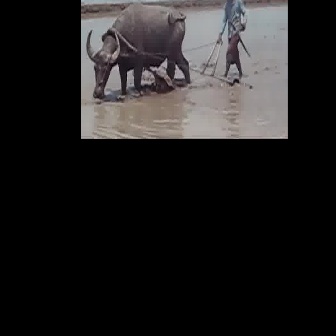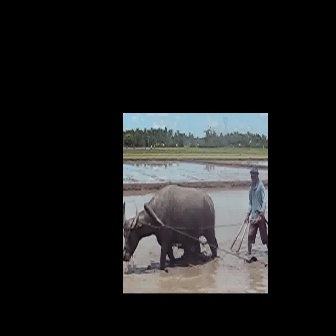
  Please identify the target specified by the bounding box [85,1,191,108] in the first image and locate it in the second image. Return the coordinates in [x_min,y_min,x_max,y_max] format.
Answer: [122,183,218,278]